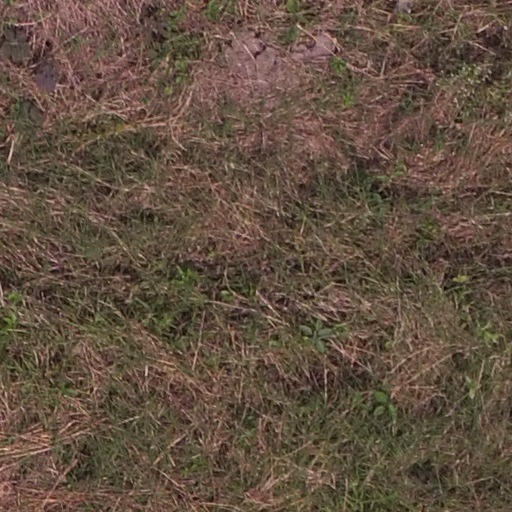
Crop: maize; corn